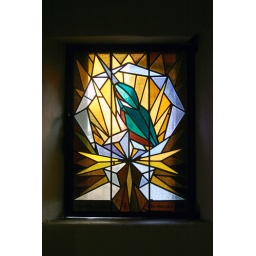
A stained glass window on the stairs of the Old Town Bridge Tower in central Prague, shows a kingfisher.